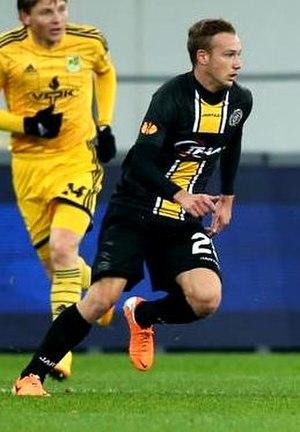
Alexander Corryn, né le 3 janvier 1994 à Gand en Belgique, est un footballeur belge. Il évolue au FC Malines au poste d'arrière gauche.